Nymph

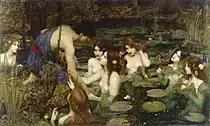
In this 1896 painting of "Hylas and the Nymphs" by John William Waterhouse, Hylas is abducted by the Naiads, i.e. fresh water nymphs

Nymphs were sometimes beloved by many and dwelt in specific areas related to the natural environment: e.g. mountainous regions; forests; springs. Other nymphs were part of the retinue of a god (such as Dionysus, Hermes, or Pan) or of a goddess (generally the huntress Artemis).